George Turnbull (engineer)

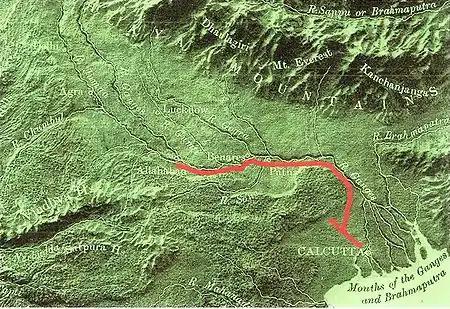
East Indian Railway built by George Turnbull

Turnbull was promoted to be resident engineer building the Bute Ship Canal and Bute Dock (now West Bute dock) in Cardiff, reporting to William Cubitt and meeting Lord Bute regularly.